Lin Sheng Xiang

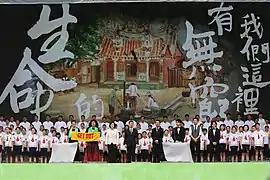
Lin Sheng Xiang performs at the 2016 Presidential and Vice Presidential Inauguration Ceremonies

Lin Sheng Xiang graduated from Tainan No. 2 High School and Tamkang University. During his college years, he founded the Kuan Tsu Music Pit (Mandarin: 觀子音樂坑) and served as guitarist and vocalist.